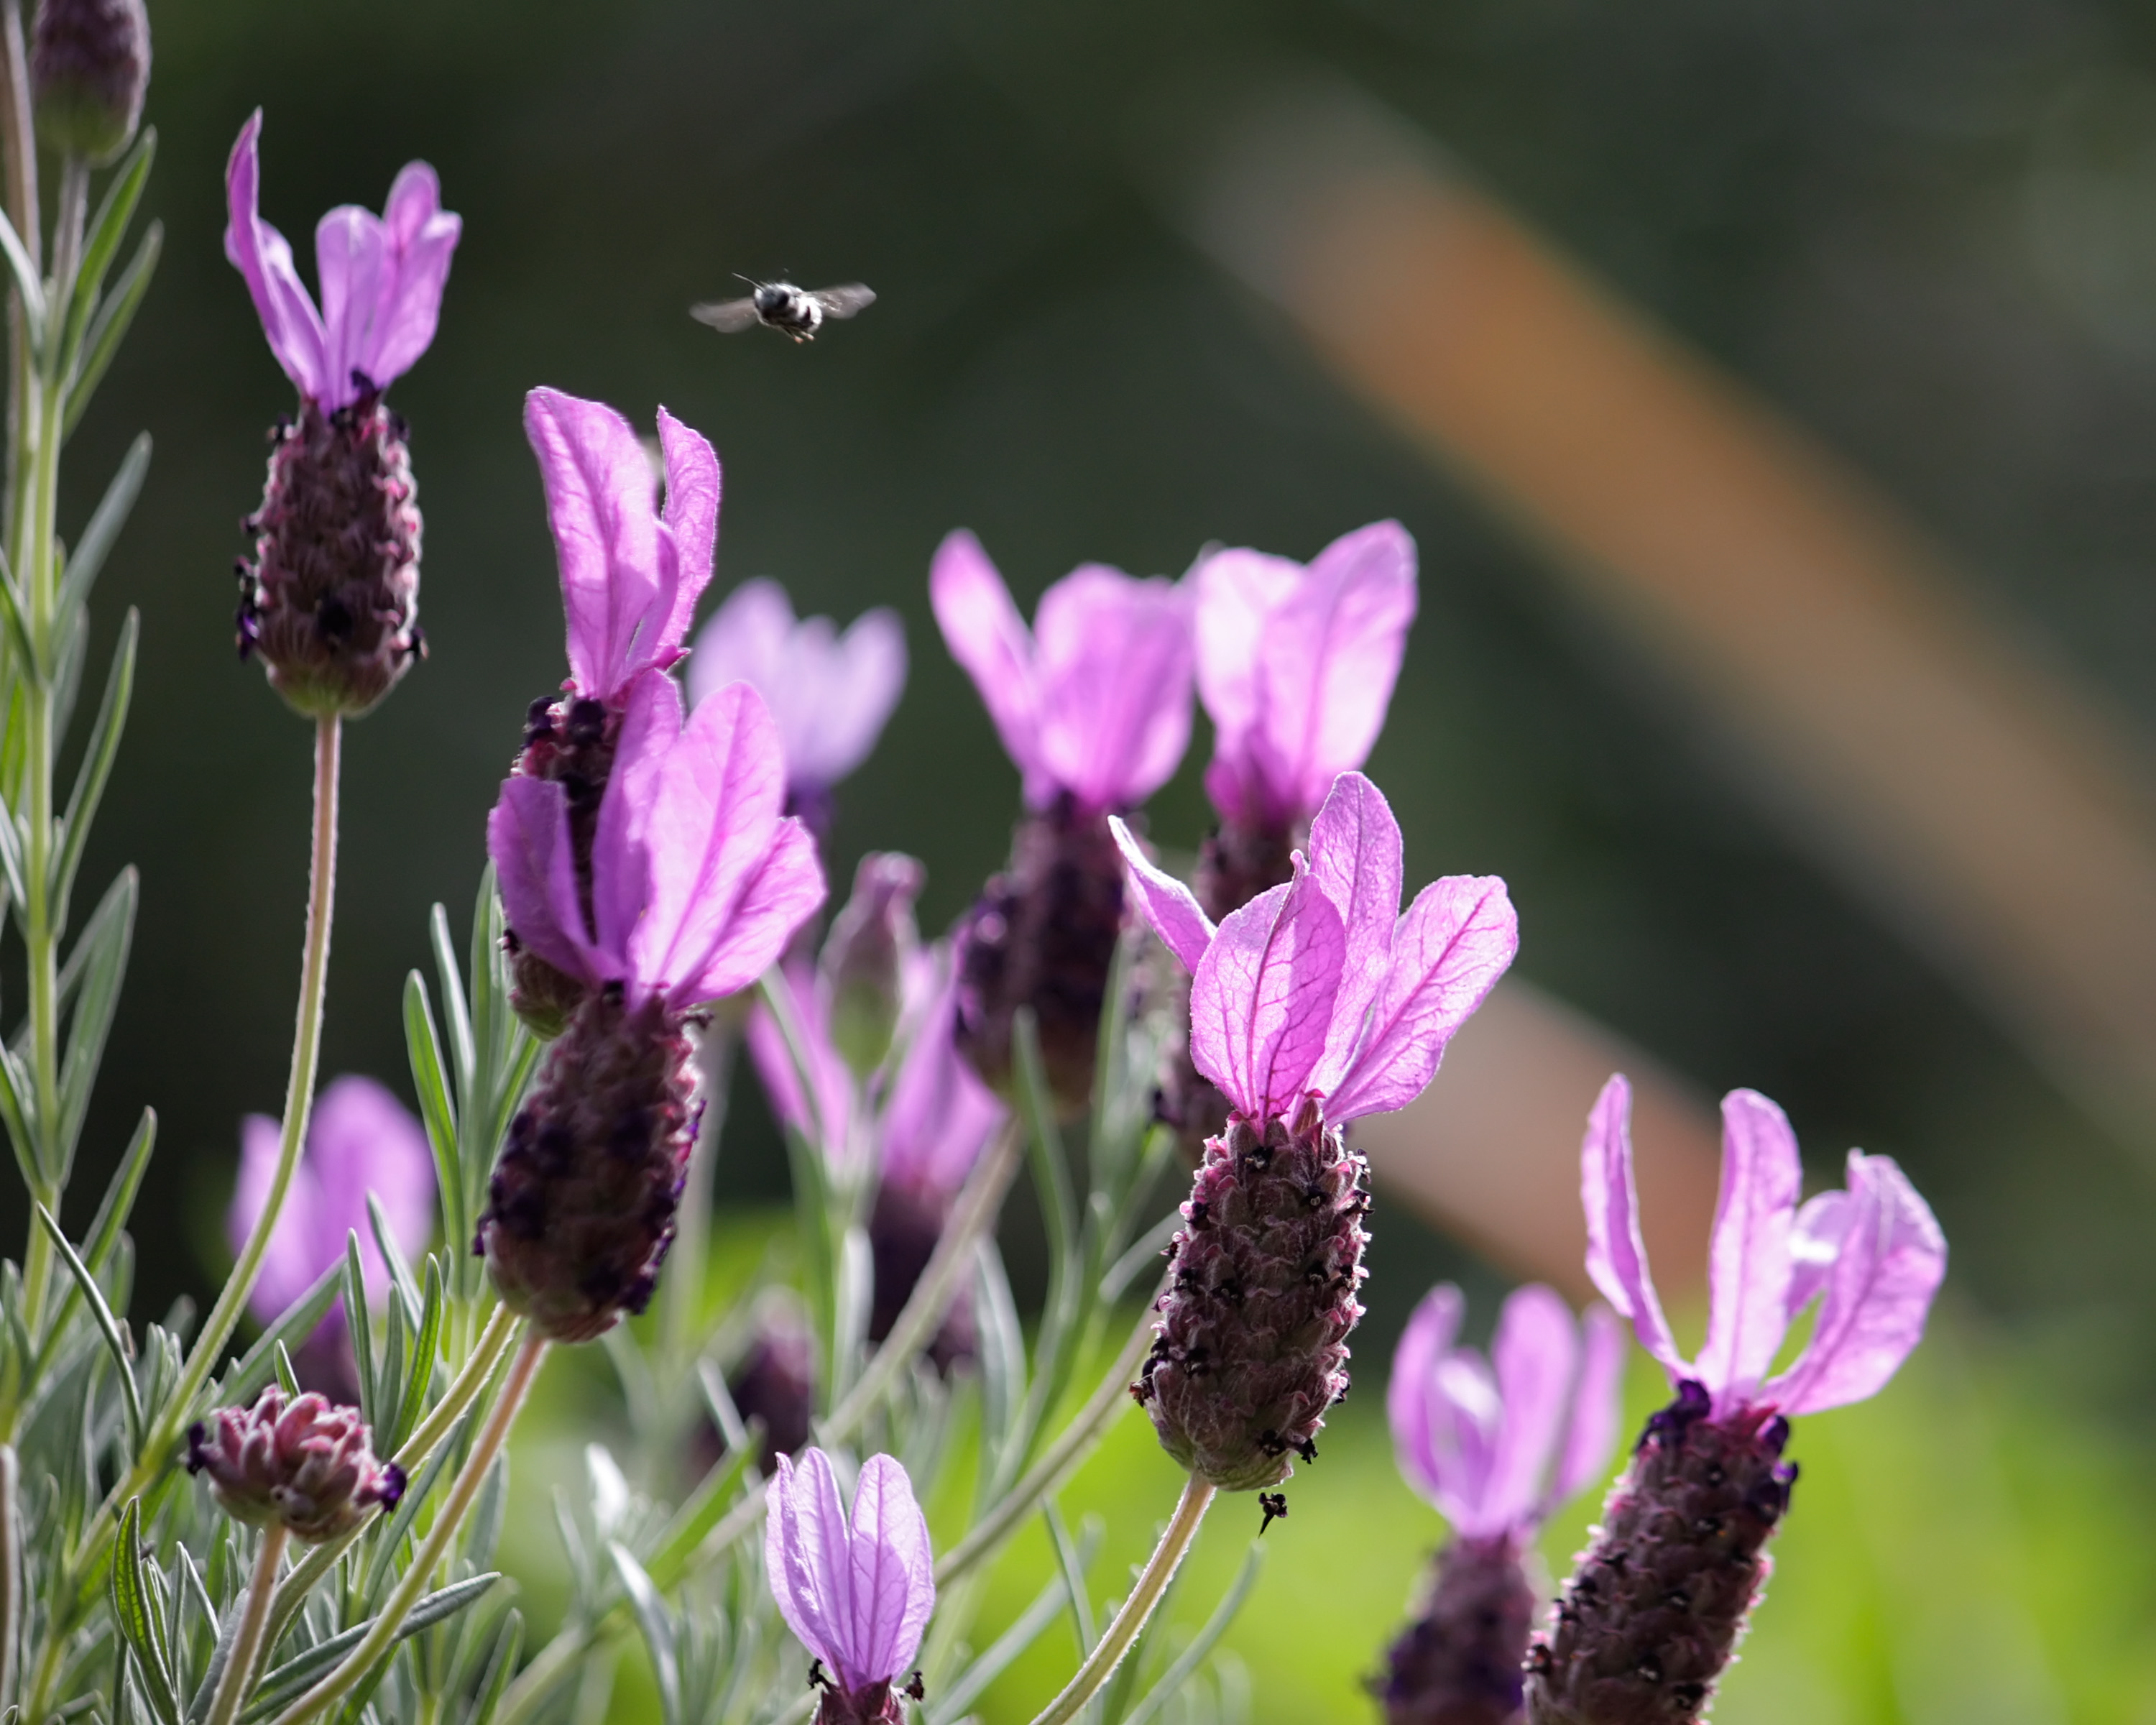
nature, blossom, plant, flower, petal, insect, botany, garden, flora, lavender, wildflower, close up, bee, nectar, masonbee, macro photography, californianative, pollinators, flowering plant, land plant, membrane winged insect, english lavender, french lavender